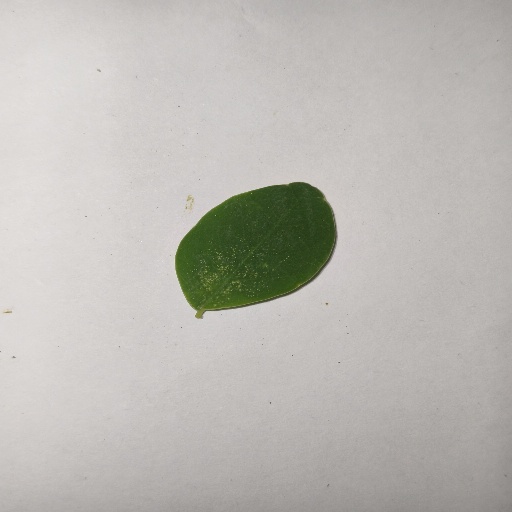
Species: Sojina
Leaf condition: Healthy Leaf